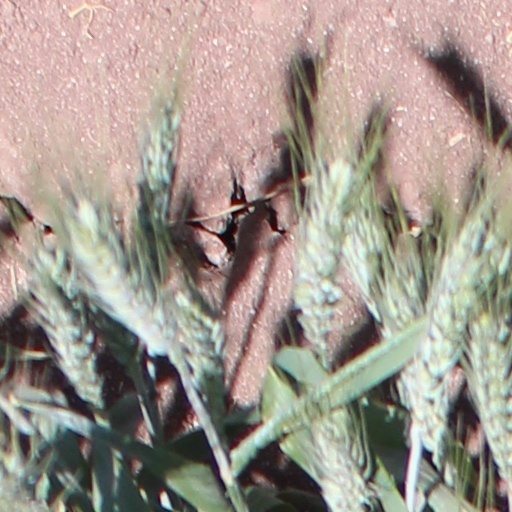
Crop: wheat